Shaolin kung fu

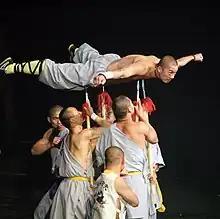
Shaolin monks demonstrate kung fu.

Body building exercises improve body abilities, including flexibility, balance, hardness, power, speed, and control of the body. These exercises are altogether called the "72 arts" in the folklore. However the actual exercises are not actually countable.